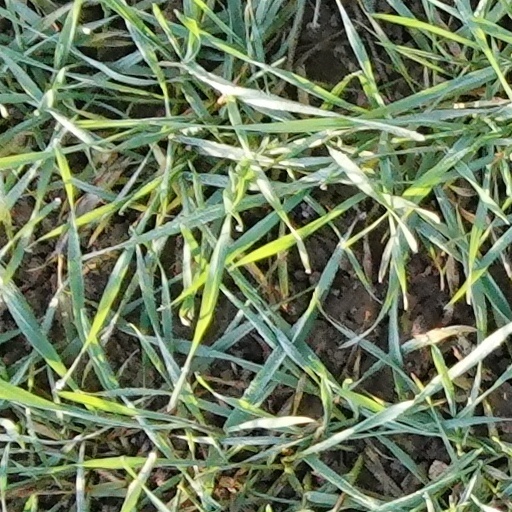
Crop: wheat